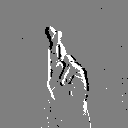
ASL letter: r